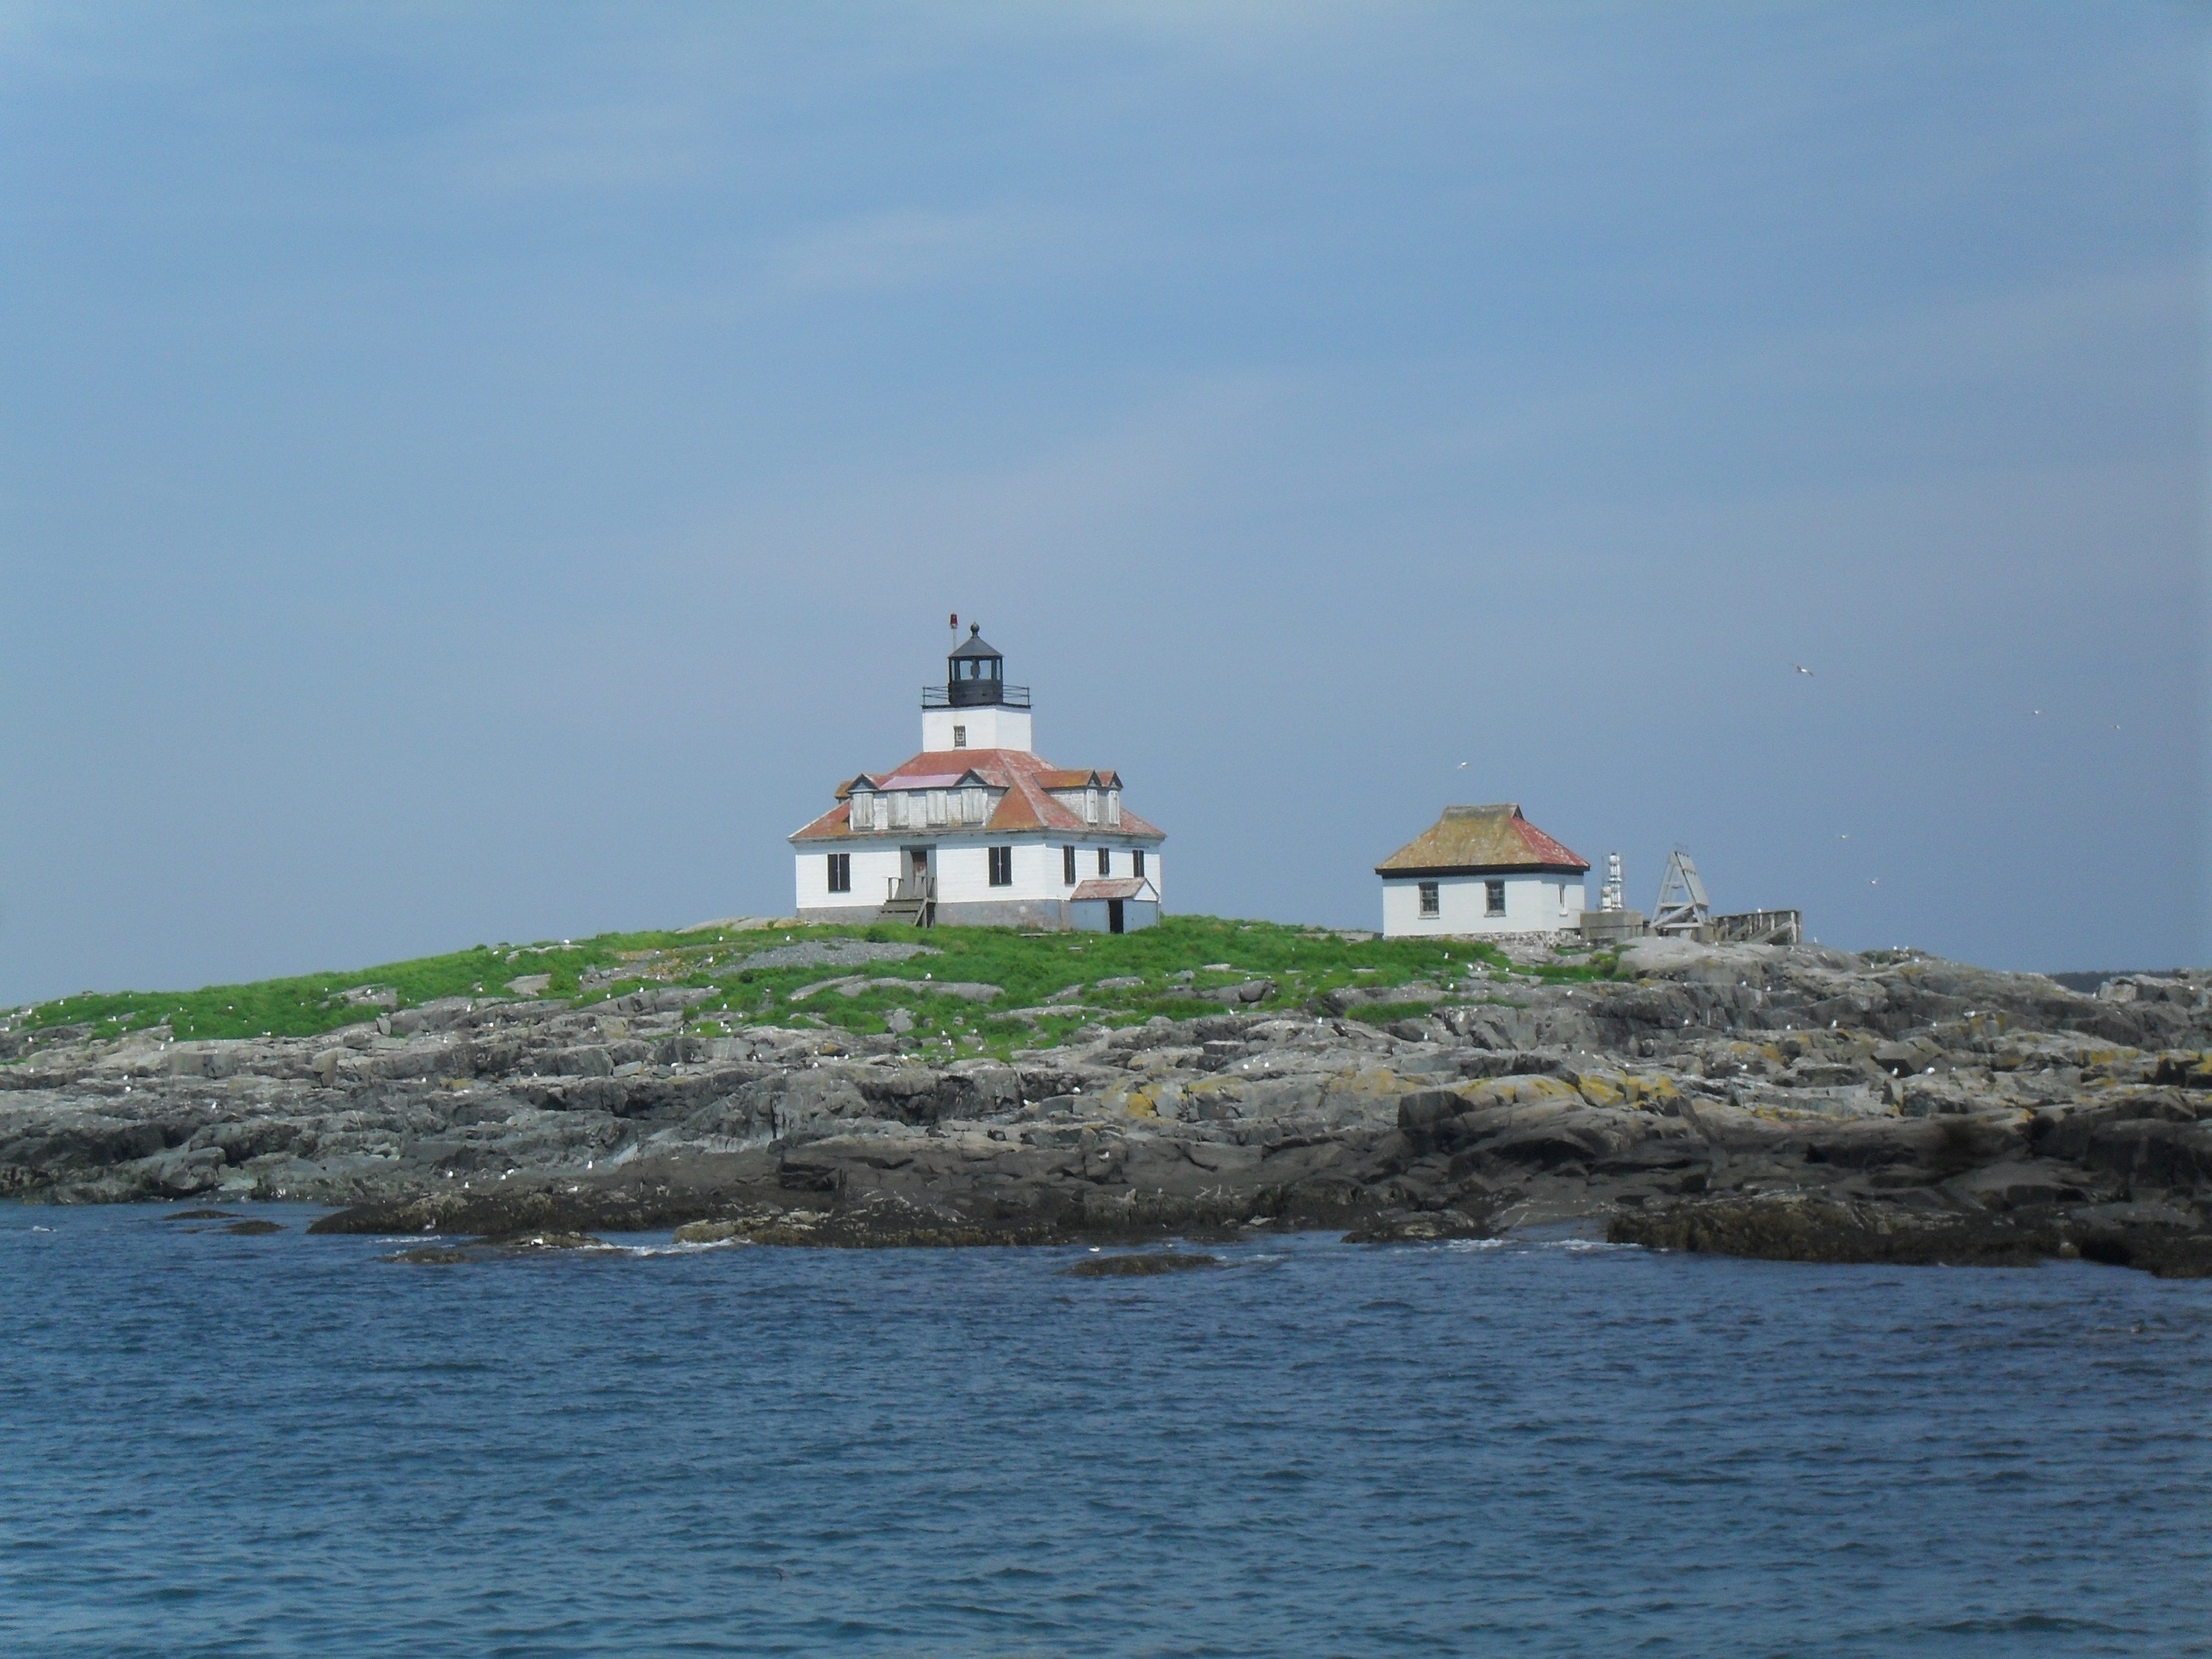
sea, coast, ocean, lighthouse, shore, coastal, cove, tower, bay, island, rocky, historic, england, new, maine, cape, islet